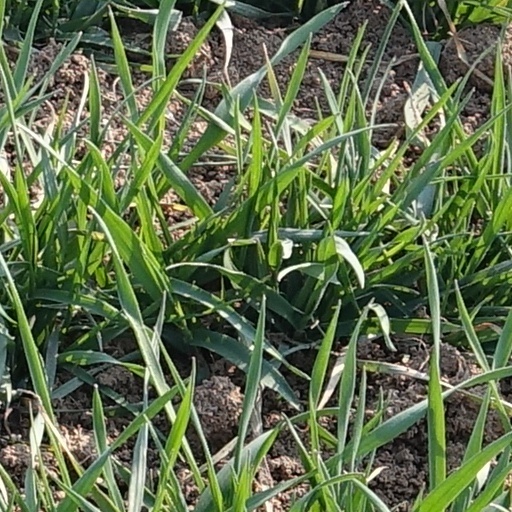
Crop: wheat